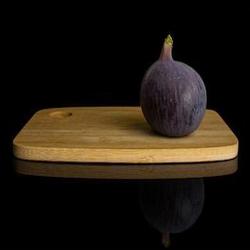
Label: Fig